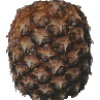
Label: pineapple